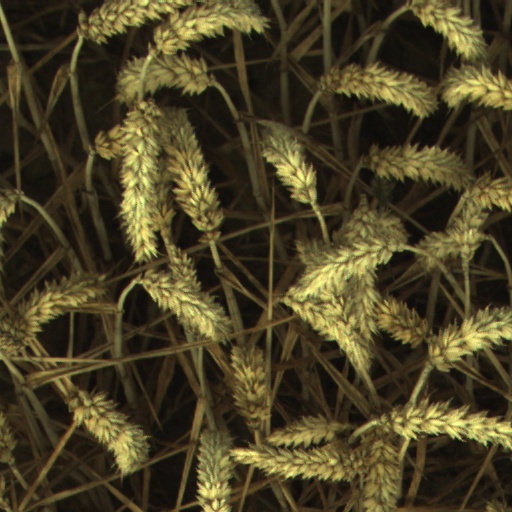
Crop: wheat